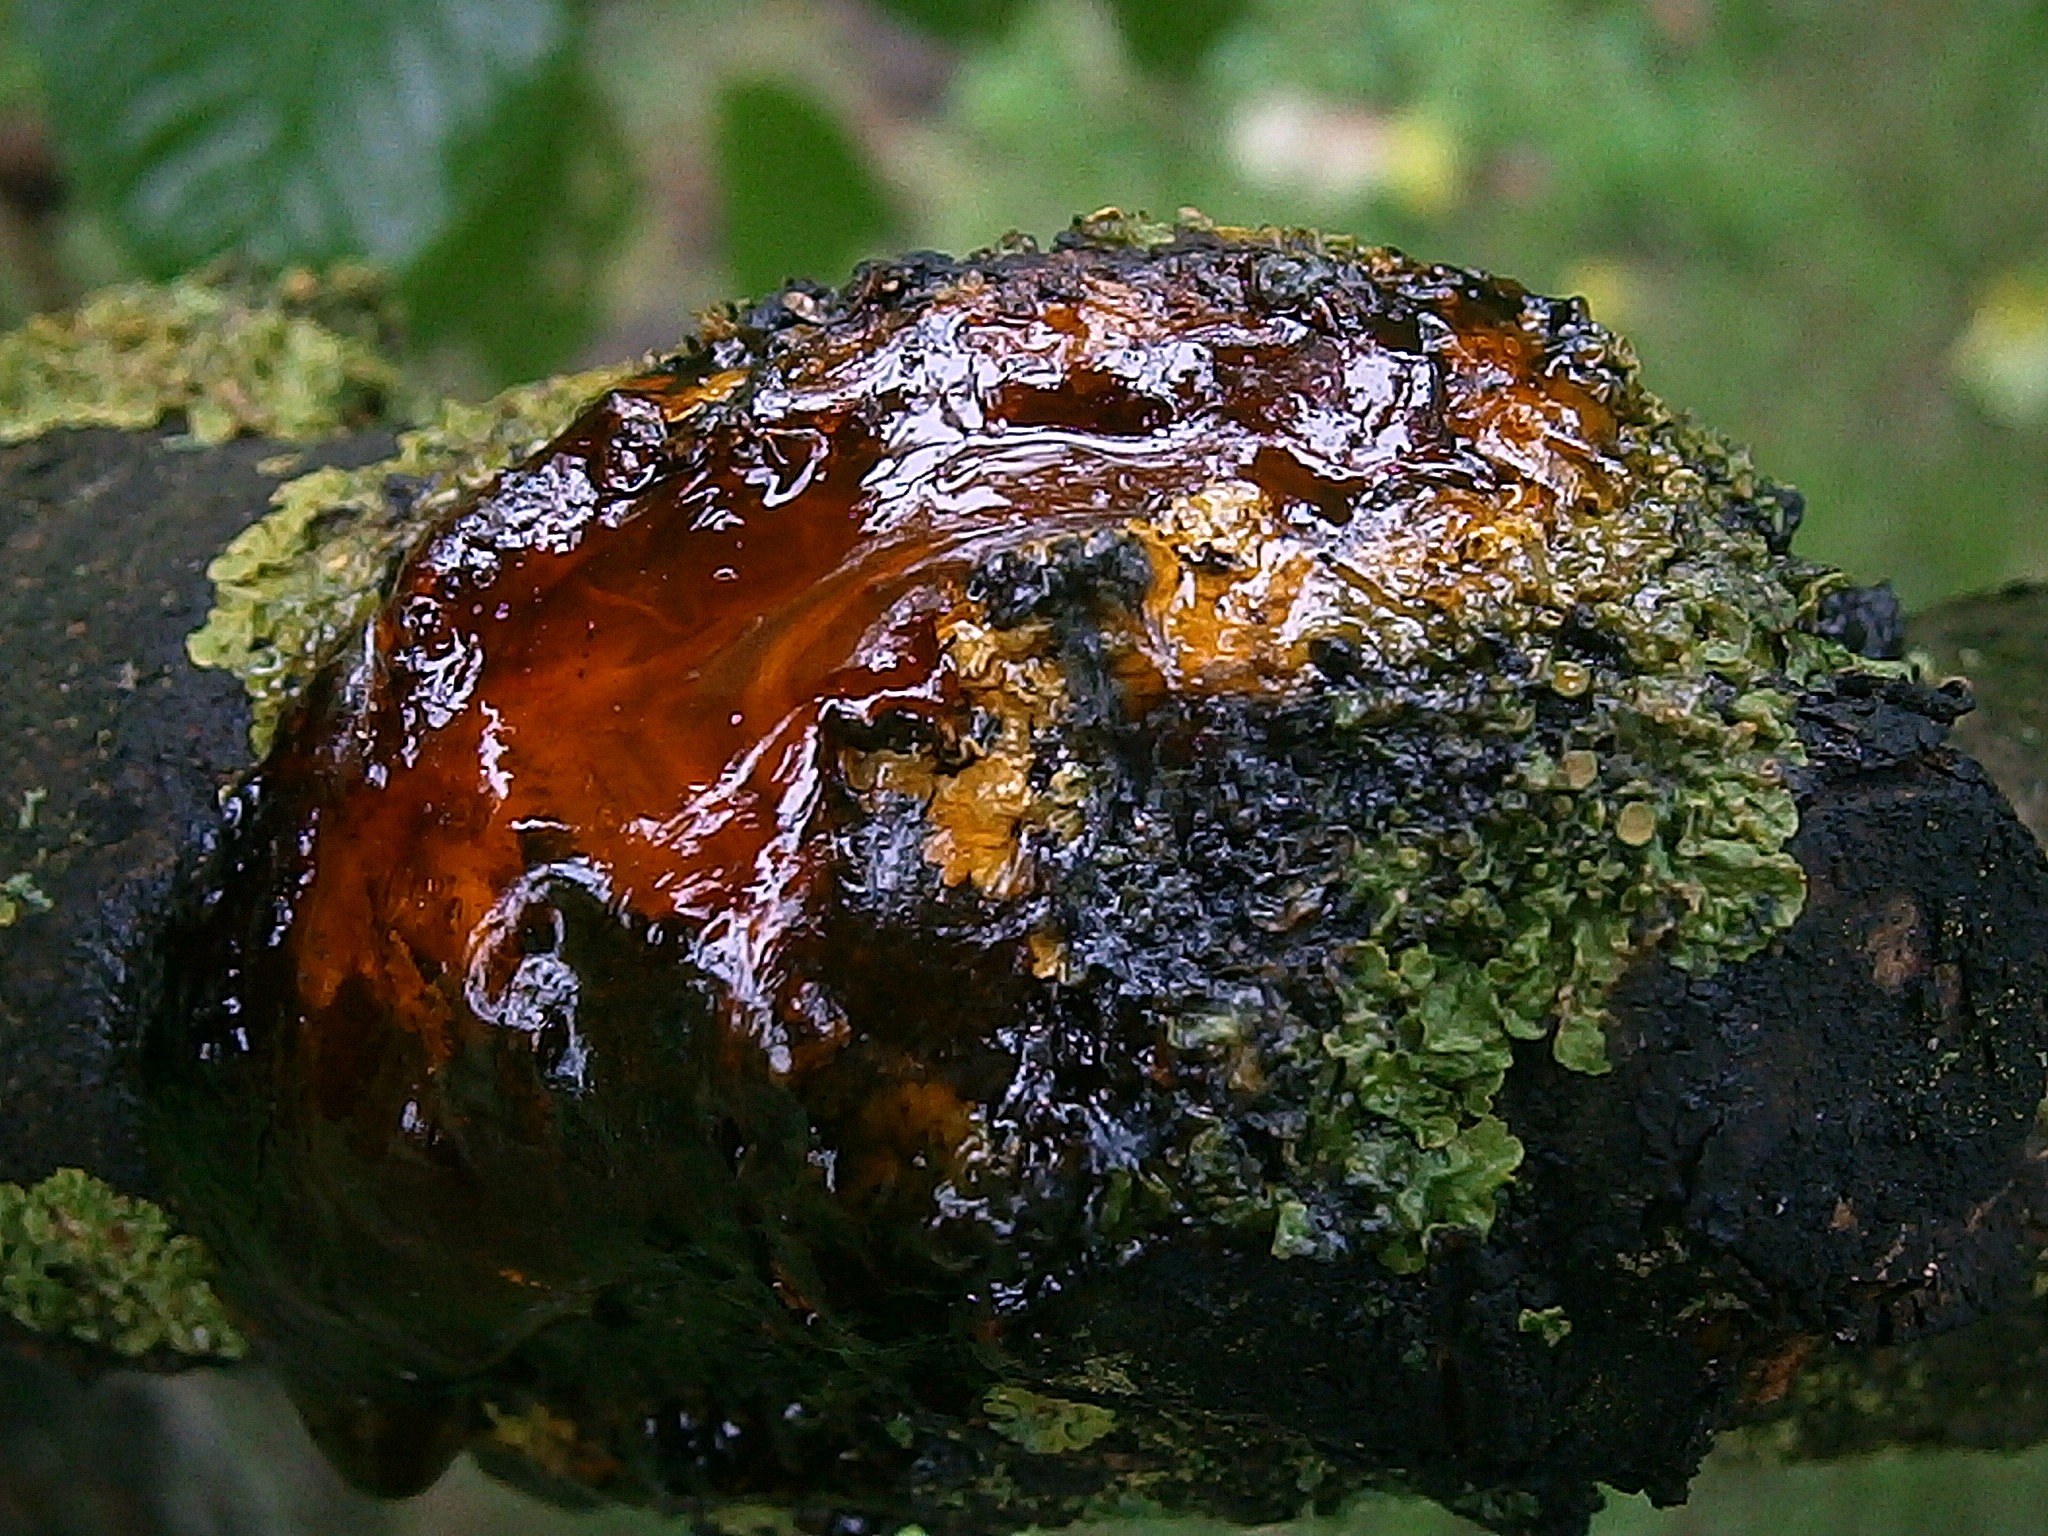
tree, nature, rock, branch, wood, leaf, flower, bark, wildlife, log, food, green, produce, color, autumn, mushroom, black, yellow, close, weave, tribe, lichen, fungus, gold, fruit tree, beautiful, bitumen, auriculariales, resin, cherry, macro photography, bernstein, medicinal mushroom, agaricomycetes